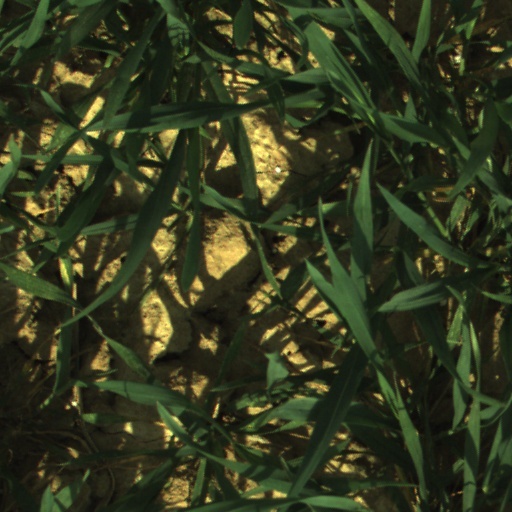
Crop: wheat